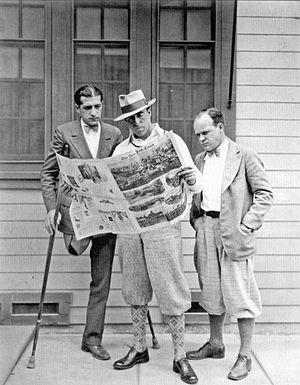
Laurence Tucker Stallings est un écrivain, dramaturge, scénariste et photographe américain, né le 25 novembre 1894 à Macon et mort le 28 février 1968 à Pacific Palisades.
Raoul Walsh, de son vrai nom Albert Edward Walsh, est un réalisateur américain, né le 11 mars 1887 à New York et mort le 31 décembre 1980 à Simi Valley en Californie.